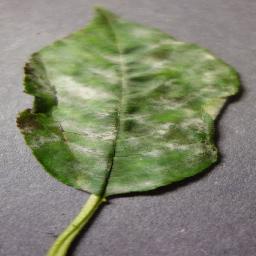
Label: Cherry___Powdery_mildew